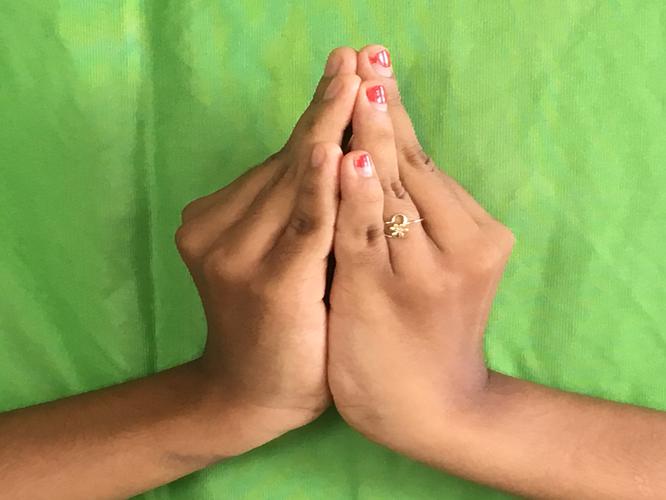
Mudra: Kapotham
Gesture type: double_hand